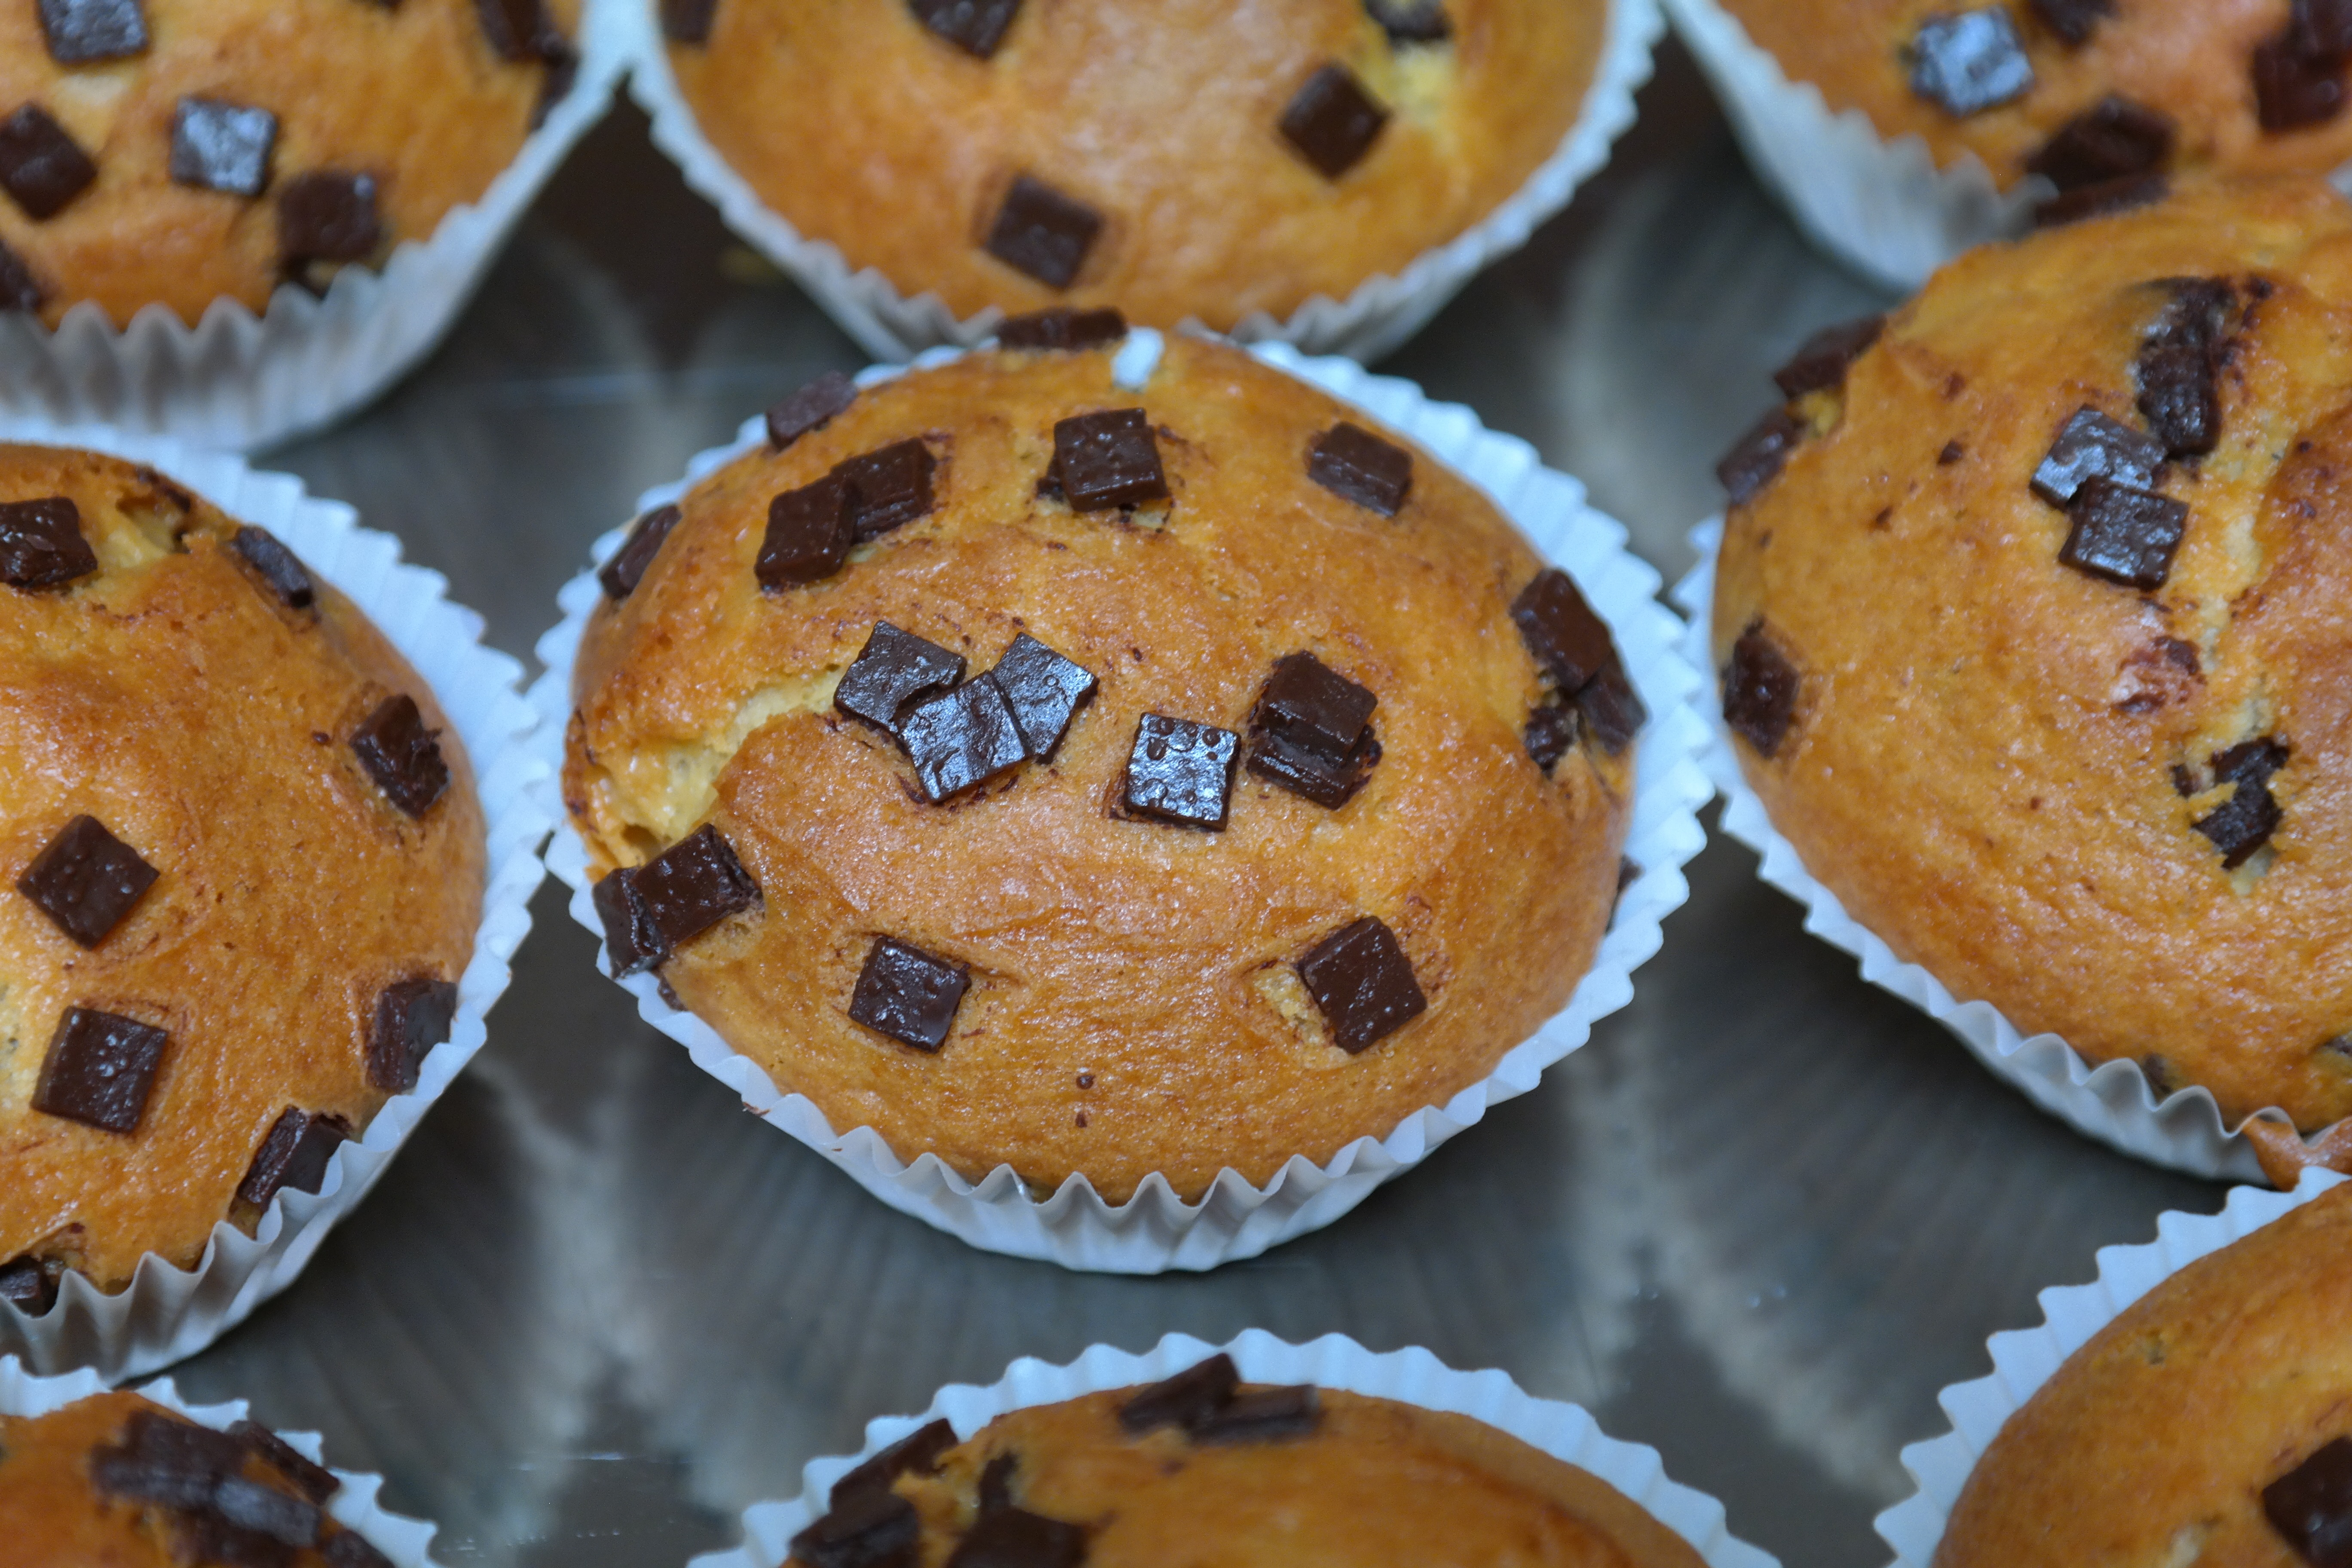
sweet, food, produce, chocolate, baking, dessert, delicious, chocolate chip, muffin, calories, pastries, treat, muffins, baked goods, small cakes, schokoladenmuffins, snack food